James Heather

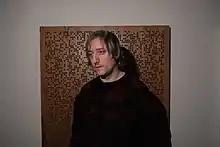
James Heather

James Heather (born 16 March 1980) is a British pianist and composer based in London. He releases music on "Ninja Tune" founders "Coldcut"’s other record label Ahead Of Our Time. Heather released his debut album, "Stories from Far Away on Piano", on 18 August 2017. Heather followed up with the album "Reworks" in December 2018. Heather released his second studio album, "Invisible Forces", in 2022. As of June 2019, Heather curates and hosts the monthly Moving Sounds radio show on Soho Radio.